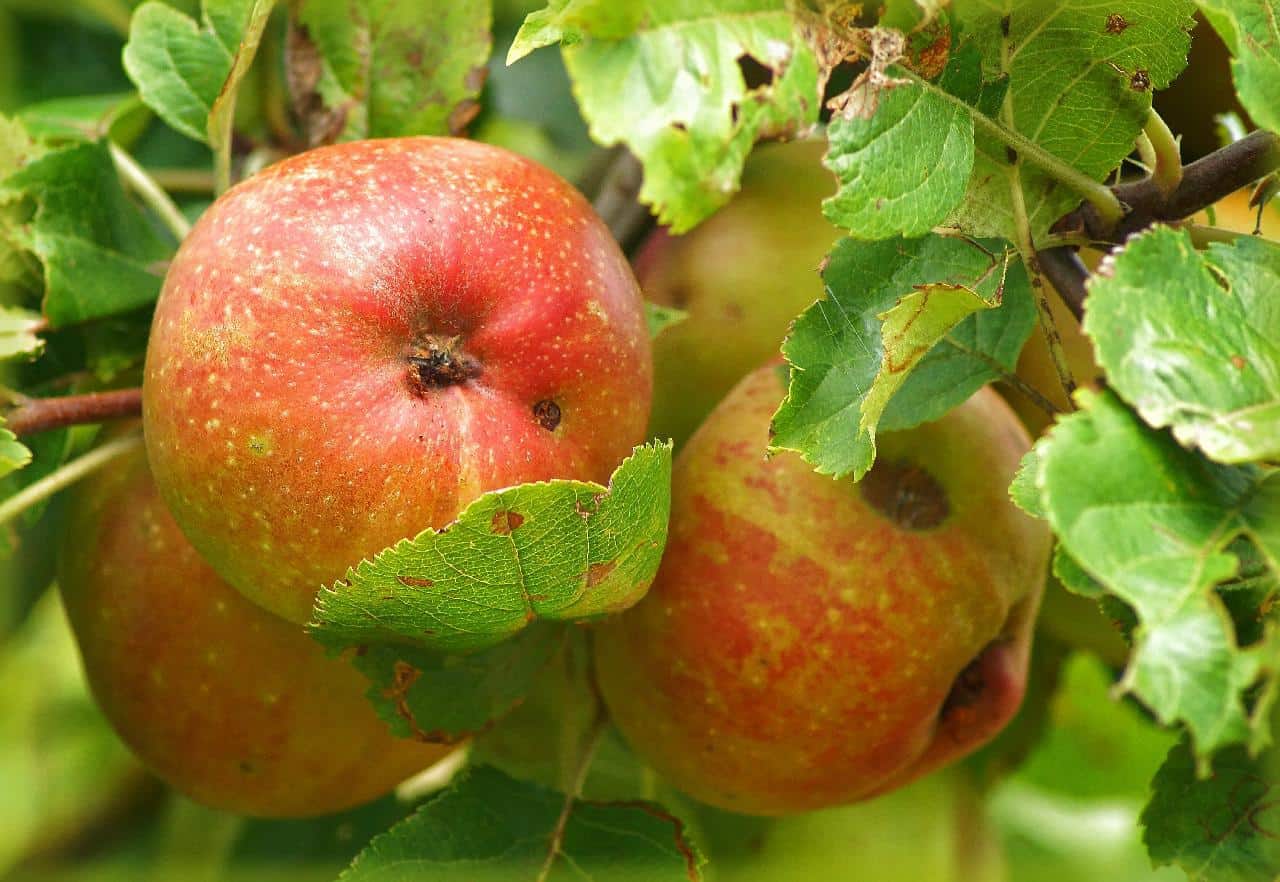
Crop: apple
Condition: scab